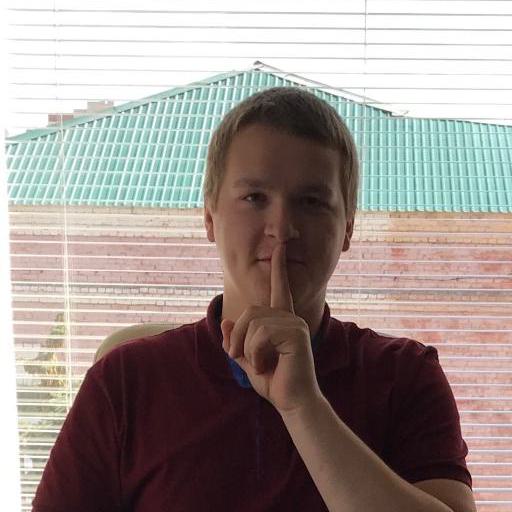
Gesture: mute